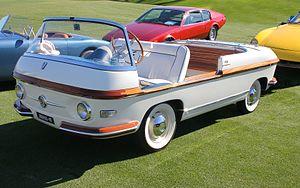
Pininfarina S.p.A. ou Carozzeria Pininfarina est une entreprise familiale italienne de design en carrosserie automobile / transport. Cofondée et dirigée en 1930 par Gian-Battista Pinin Farina et Gaspare Bona, puis par Sergio Pininfarina, et ses fils Andrea Pininfarina et Paolo Pininfarina, elle est célèbre entre autres comme designer partenaire historique de Ferrari, et est cotée à la bourse italienne depuis 1986. En 2015, Mahindra a acquis une participation de 74 % dans Pininfarina et obtenu la licence sur le nom « Pininfarina » pour créer en 2018 une marque automobile à part entière « Automobili Pininfarina ».
La Fiat 600 est une automobile fabriquée internationalement par le constructeur italien Fiat entre 1955 et 1969 en Italie et avec parfois des partenaires locaux dans d'autres pays, jusqu'en 1982 en Argentine et Colombie. Elle est considérée comme l'icône du miracle économique italien.
Le Fiat 600 M Coriasco était un petit utilitaire fabriqué par la Carrozzeria Coriasco.